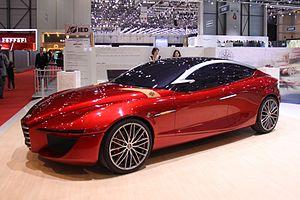
L’Alfa Romeo Gloria est un concept car présenté au Salon international de l'automobile de Genève en mars 2013.
Alfa Romeo est une société de construction d'automobiles italienne fondée le 24 juin 1910 à Milan. Depuis 1986, ce constructeur automobile fait partie du groupe Fiat SpA et constitue depuis février 2007 une division de Fiat Group Automobiles SpA qui regroupe toutes les marques automobiles du groupe Fiat Chrysler Automobiles. Il était auparavant la propriété de l'État italien, à travers sa holding publique IRI, de 1933 à 1986.
Durant son histoire la marque automobile au trèfle à quatre feuilles Alfa Romeo a créé de nombreux concept car dont certains ont débouché sur des voitures de série.